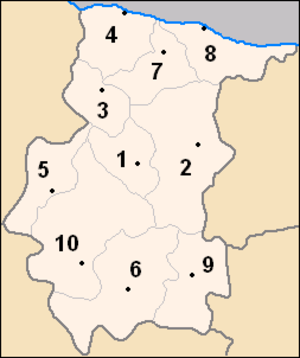
carte des obchtini (municipalités) de l'oblast de Vratsa, en fr:Bulgarie Auteurs
L'oblast de Vratsa est l'un des 28 oblasti de Bulgarie. Son chef-lieu est la ville de Vratsa.